Filmstrip

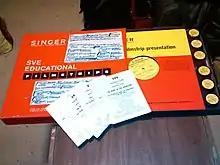
An SVE music filmstrip set; filmstrip title: "Musical Books for young people"

Film strips were popular in the USSR because movie projectors and VCRs were not in common use until the early 1990s. A great number of films were produced by the "Diafilm" studio. The majority of these films did not have supplementary audio, but were instead captioned. Many filmstrips were produced by "cinematographic studios" in former Soviet bloc countries such as Poland and Hungary during the 1950s and 1960s.